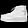
Label: Ankle boot